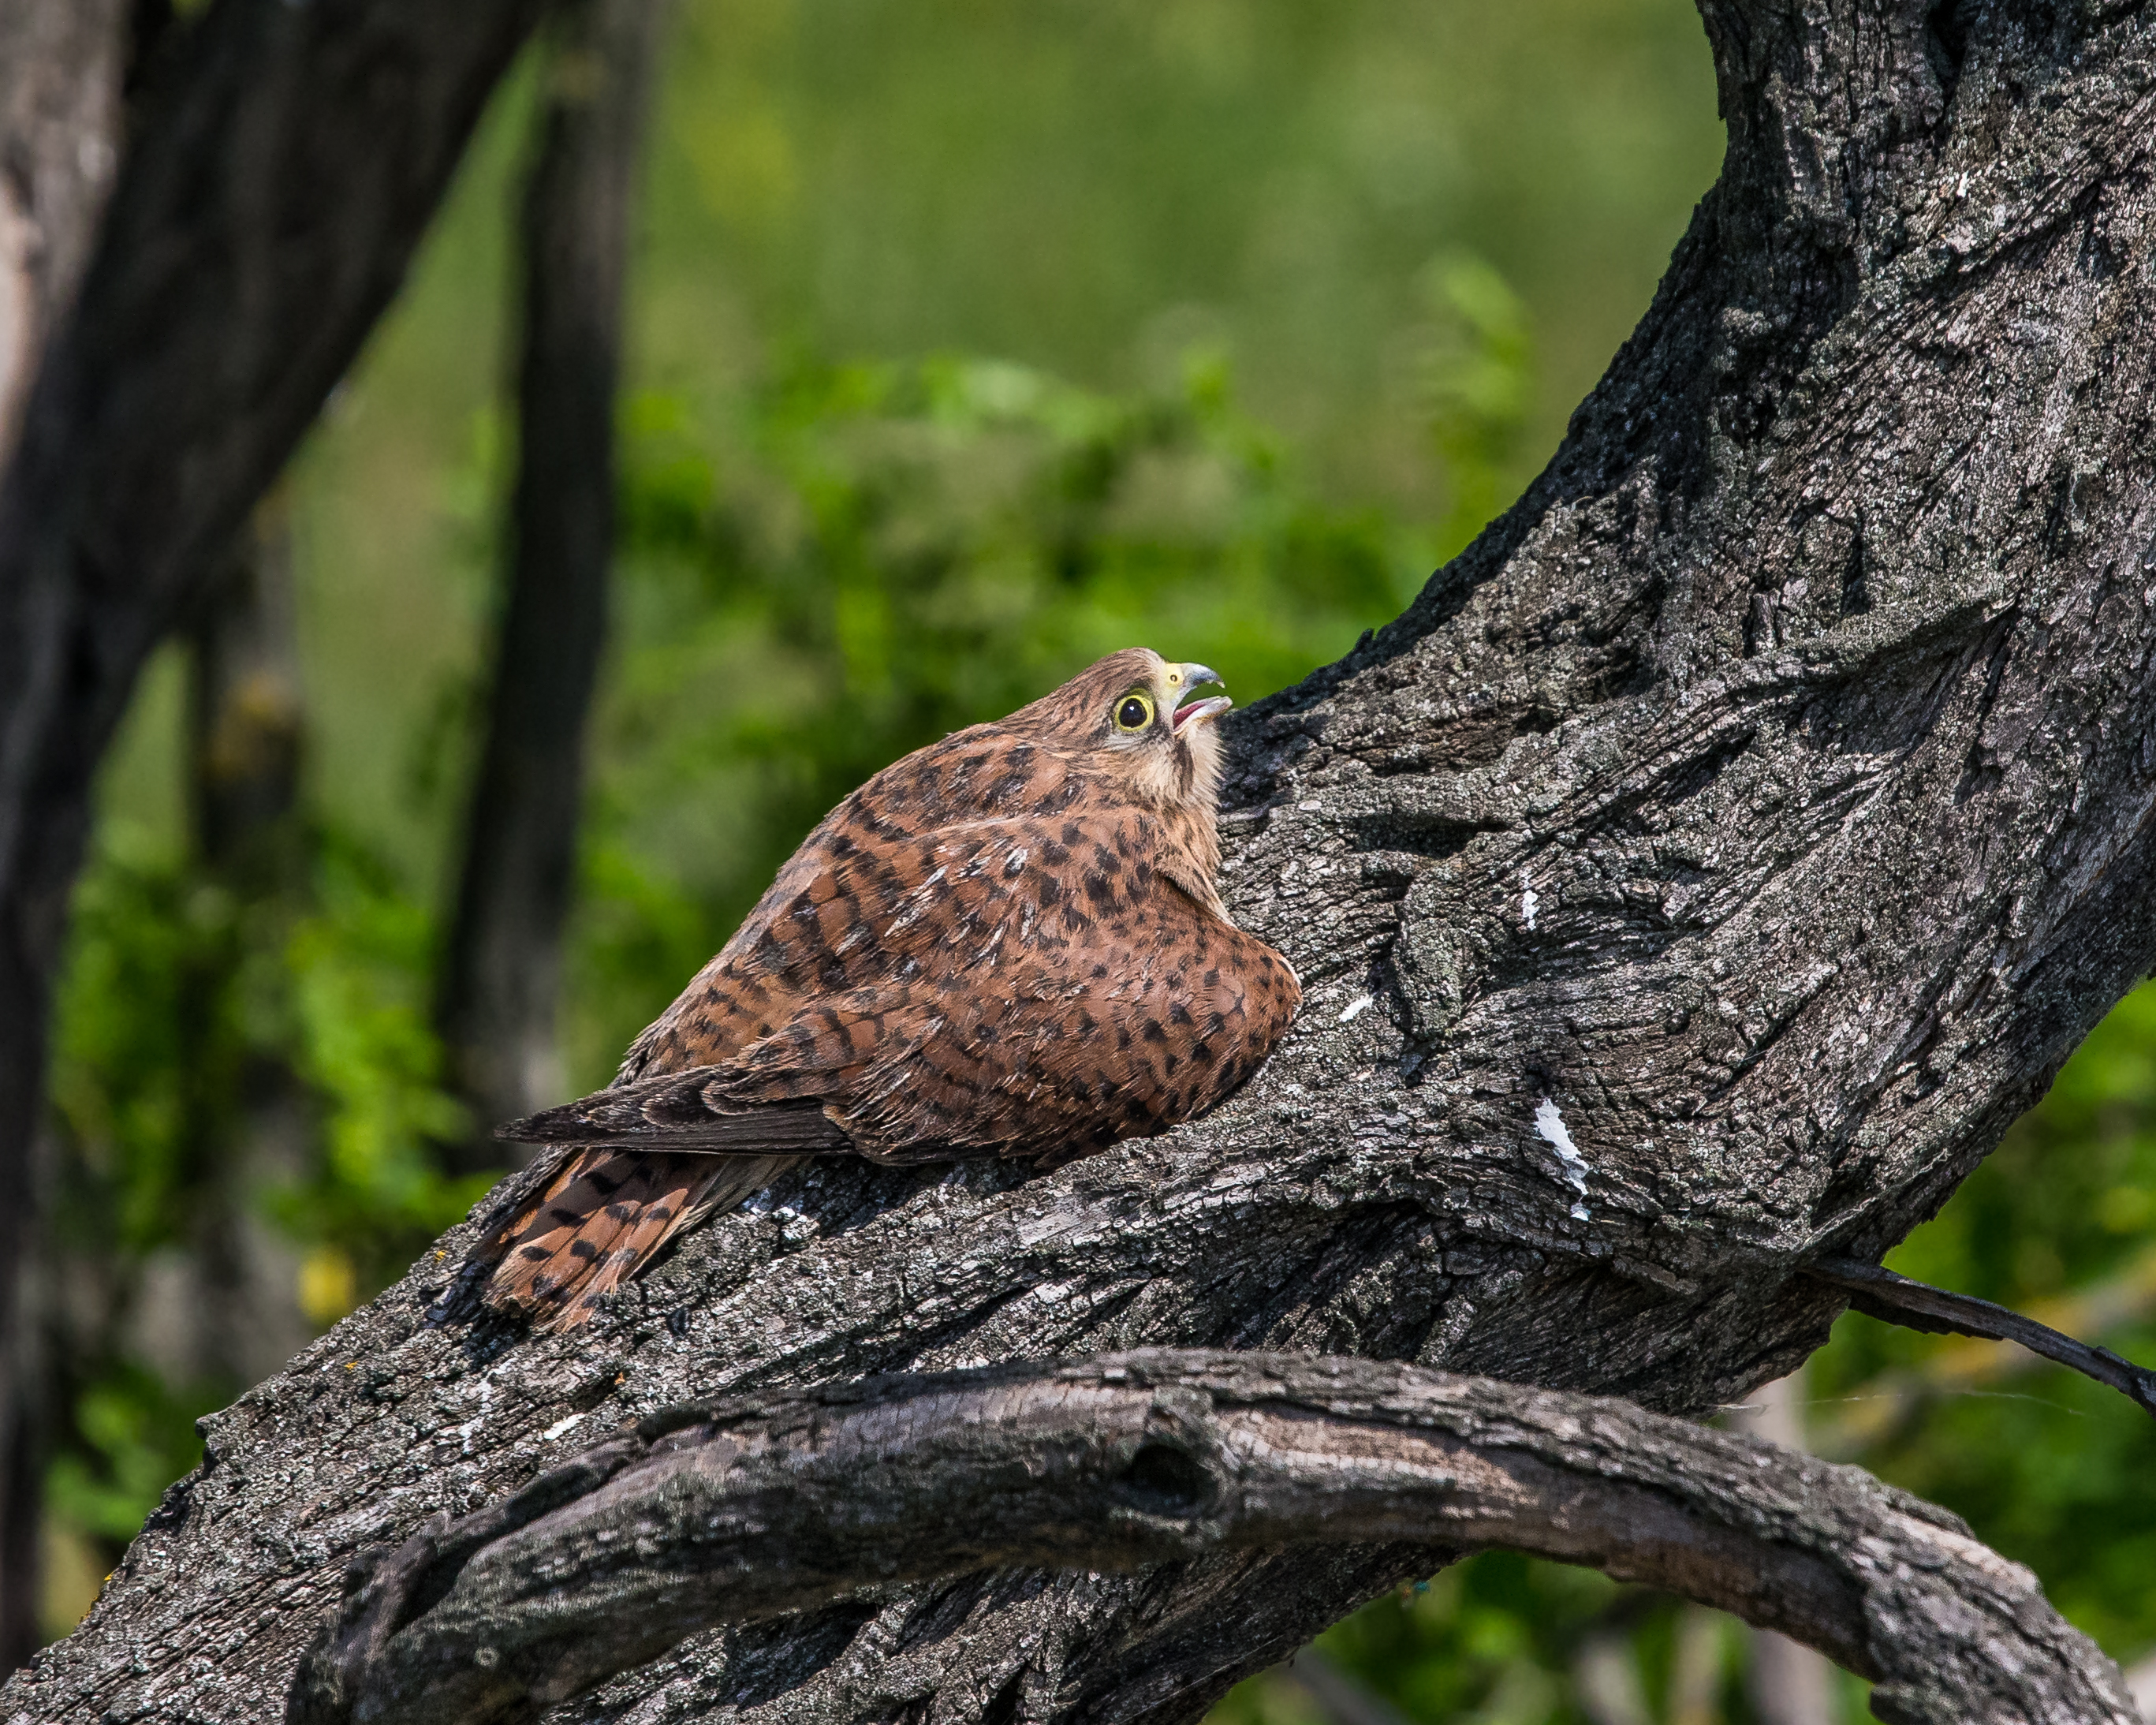
tree, nature, branch, bird, leaf, trunk, wildlife, sunbathing, beak, fauna, close up, vertebrate, hungary, fledgling, kestrel, andymorffew, morffew, naturethroughthelens, eiap, avianexcellence, woody plant, perching bird